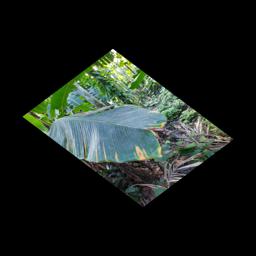
Label: JAHAJI LEAF